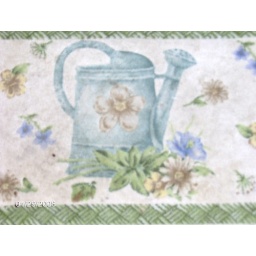
This is one of the floor mats in the kitchen in front of the dishwasher. It's slightly dirty but it's still cute.